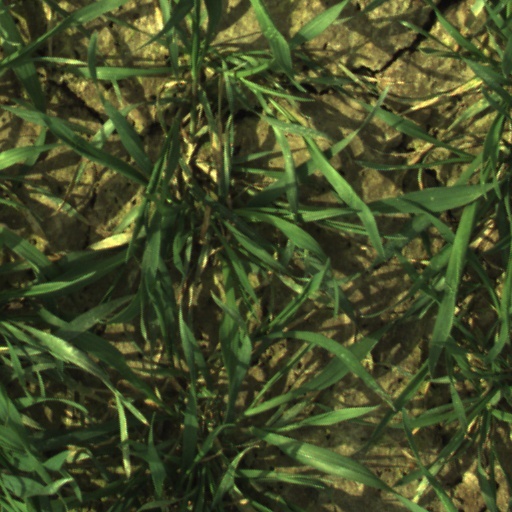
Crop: wheat